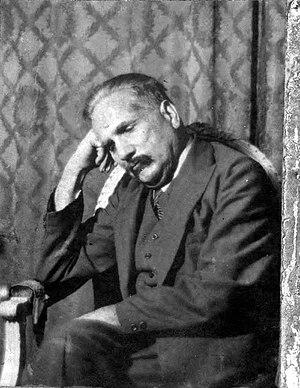
Mohamed Iqbal, né le 9 novembre 1877 à Sialkot dans le Pendjab en Inde britannique et mort le 21 avril 1938 à Lahore, est un poète, barrister et philosophe de l'époque de l'Inde britannique. Mohamed Iqbal est considéré comme un des poètes musulmans les plus influents du XXᵉ siècle. Il est aussi vu comme le père spirituel du Pakistan, créé après sa mort.
L'islam au Pakistan joue un rôle primordial, définissant l'existence et l'identité de la République islamique du Pakistan. Les musulmans constituent aujourd'hui 95 % à 97 % de la population du pays. Les 3 % à 5 % restants sont principalement chrétiens et hindous. Au sein des musulmans, les sunnites sont majoritaires. Néanmoins, le Pakistan compte le plus grand nombre de chiites, après l'Iran ; ils sont 10 % à 20 %, soit entre 17 millions et 30 millions.